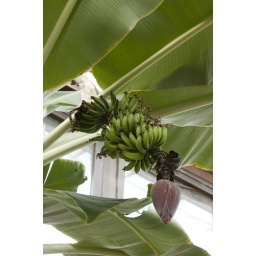
You don't often see bananas growing on trees in Georgia.